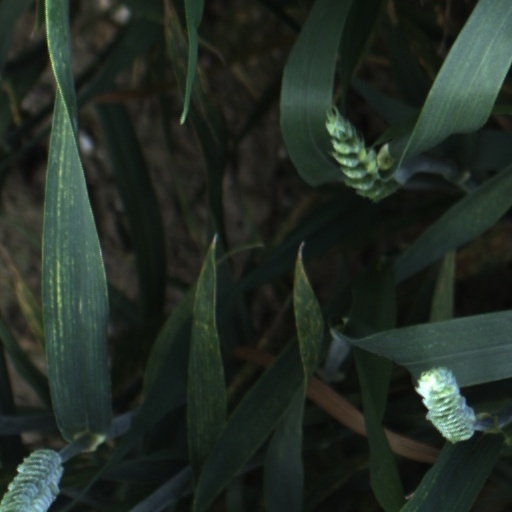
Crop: wheat